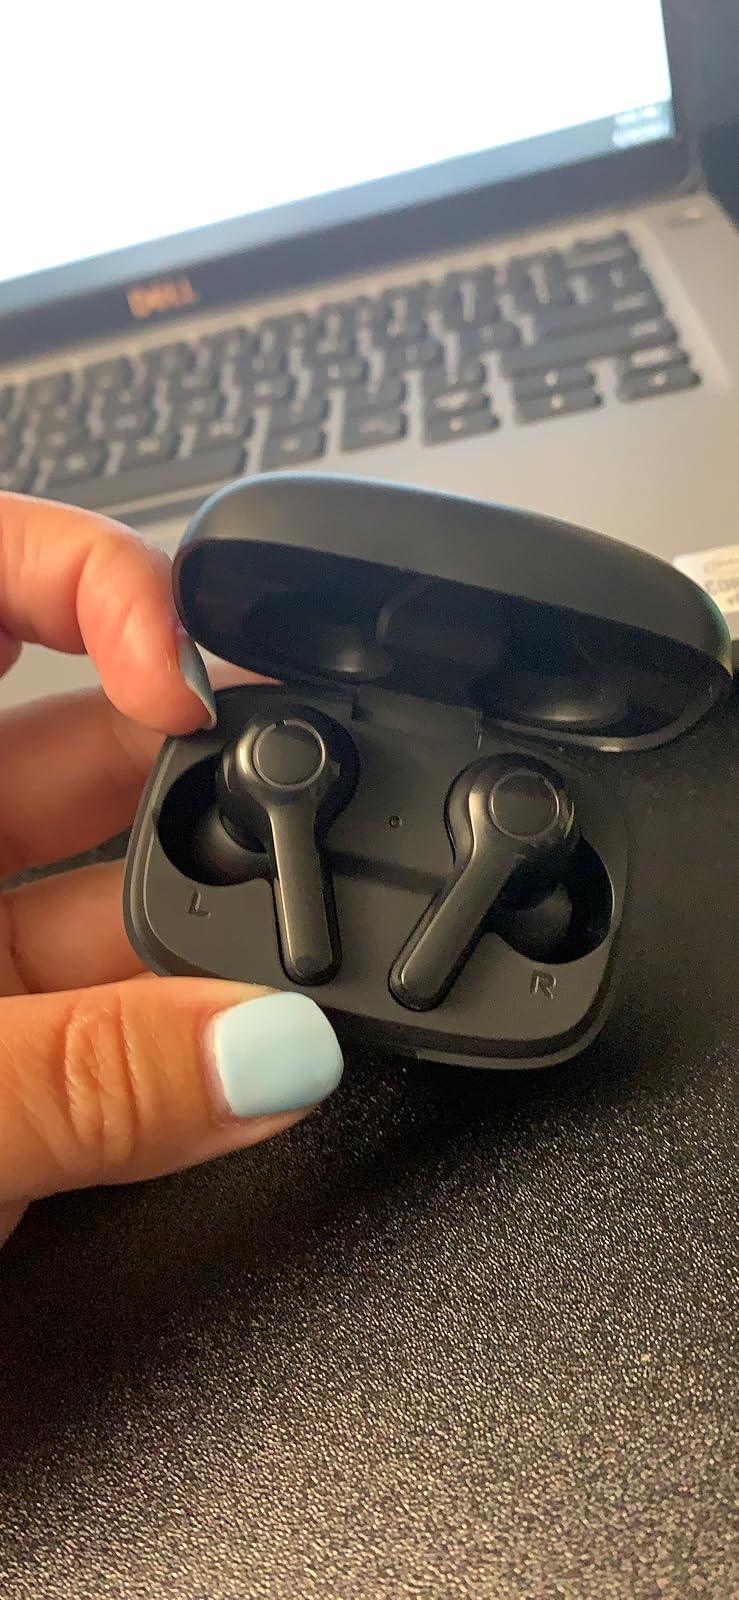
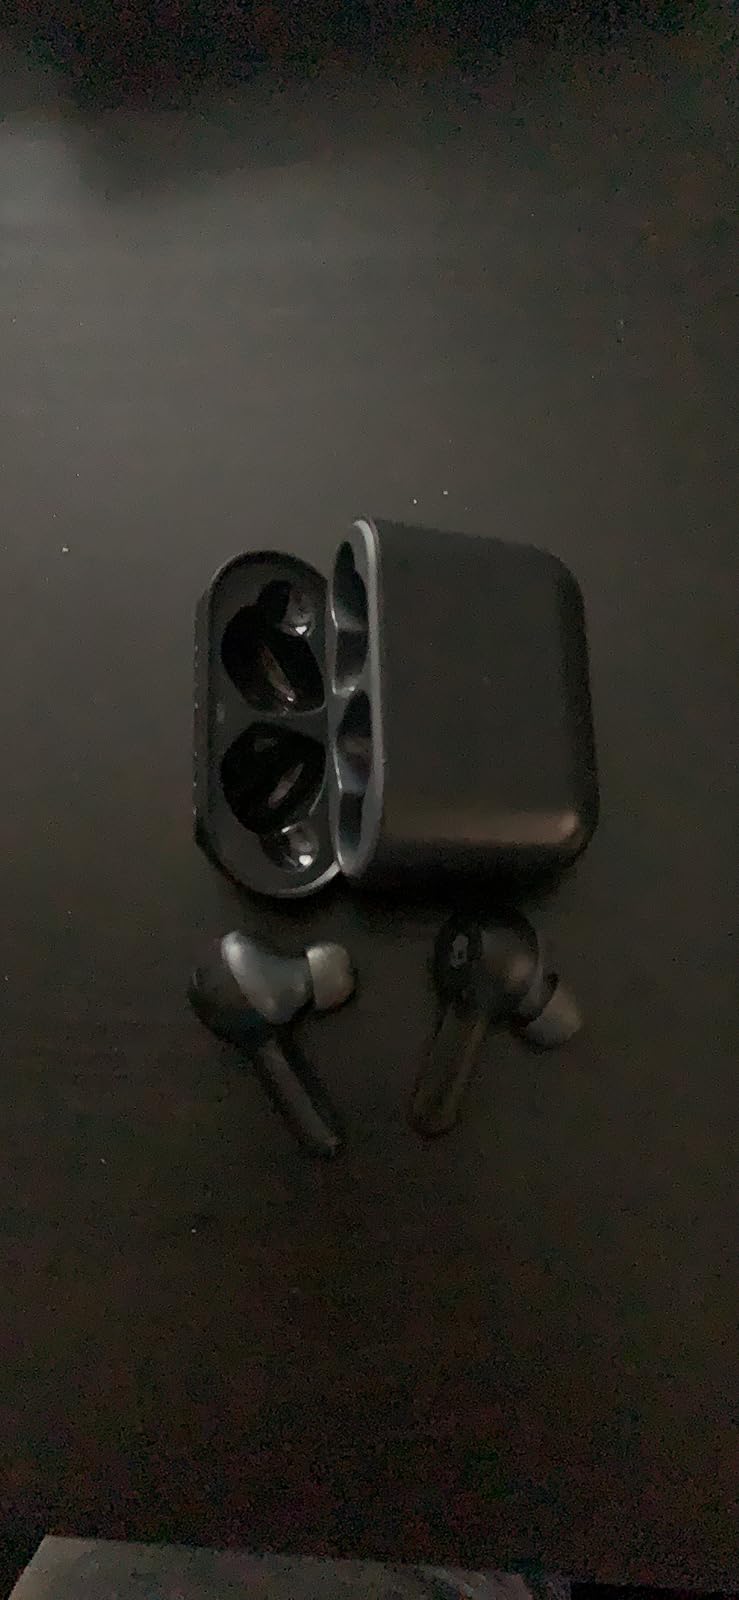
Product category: earbuds
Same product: no